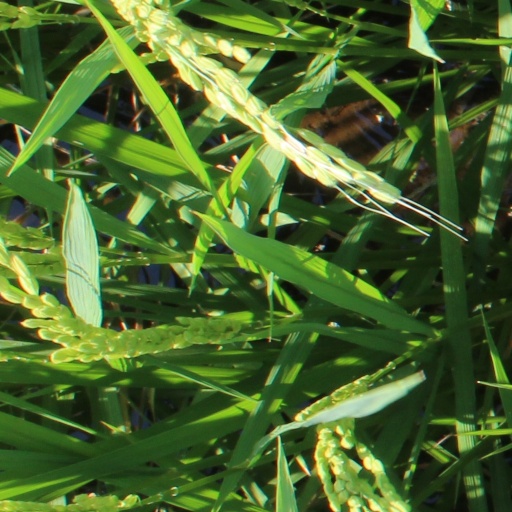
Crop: rice